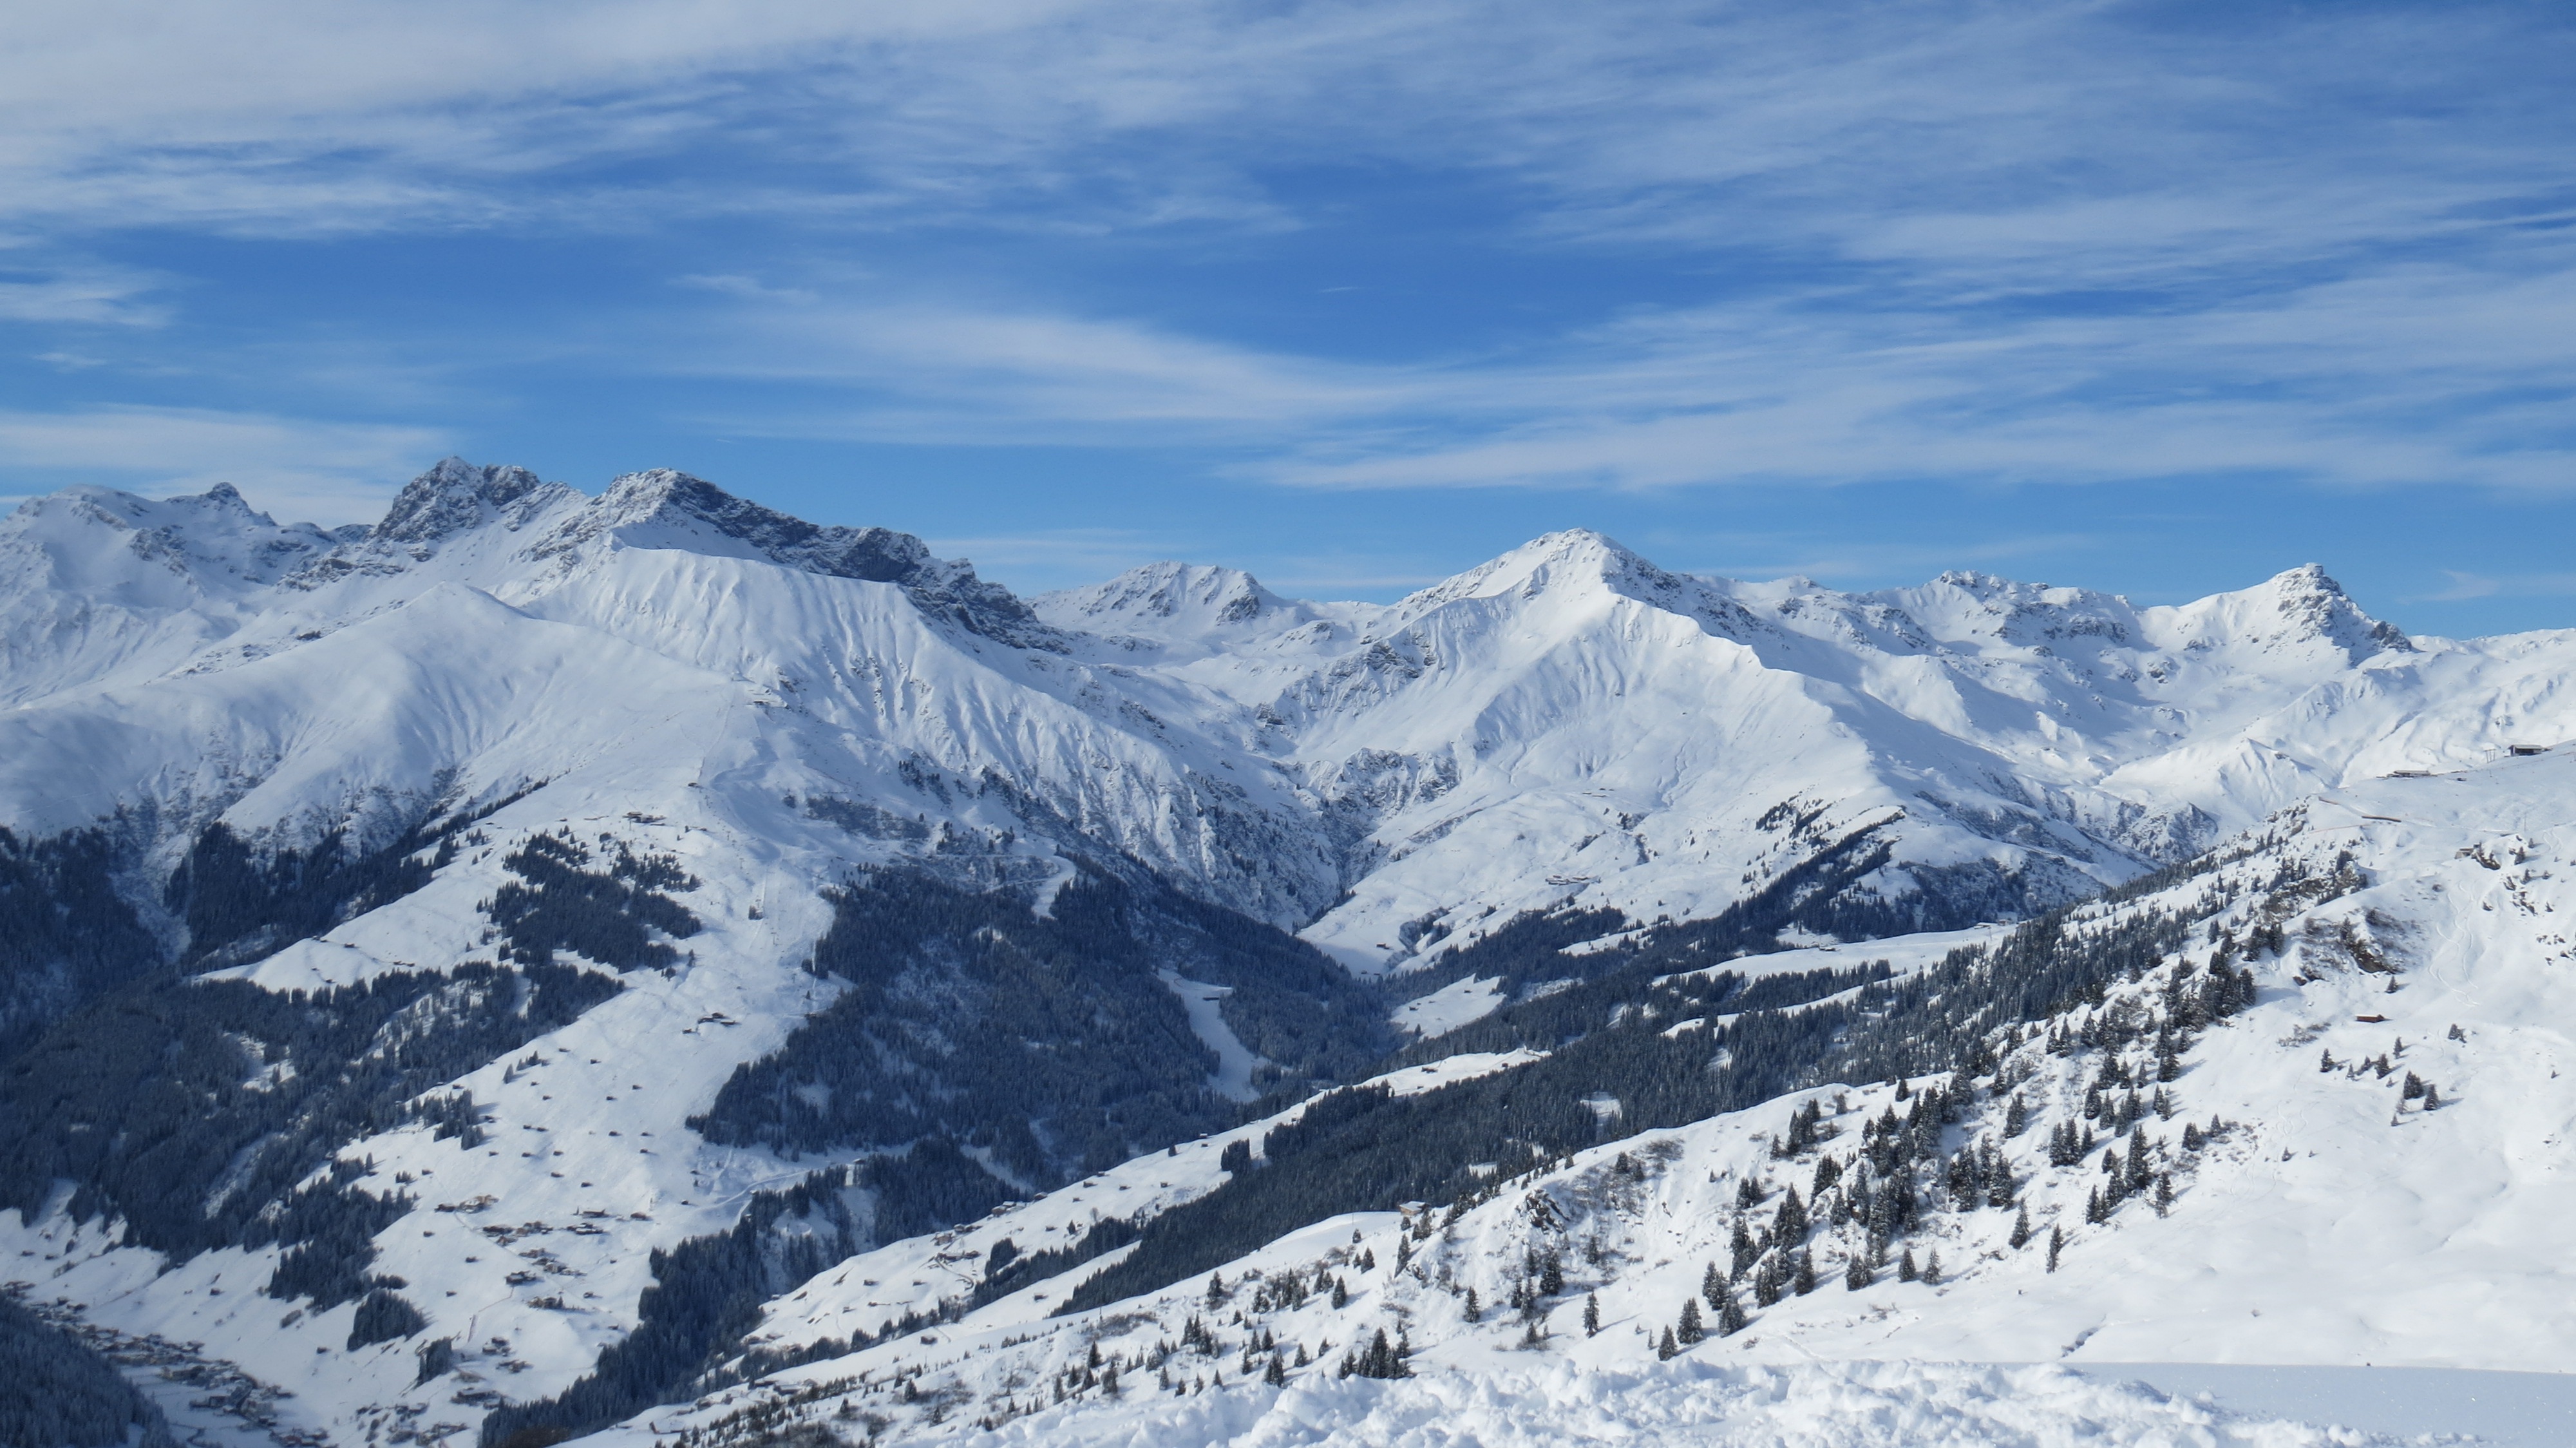
mountain, snow, winter, mountain range, weather, skiing, season, ridge, summit, winter sport, massif, resort, alps, ski, plateau, cirque, wintry, piste, tyrol, landform, backcountry skiiing, mountain pass, geographical feature, mountainous landforms, geological phenomenon